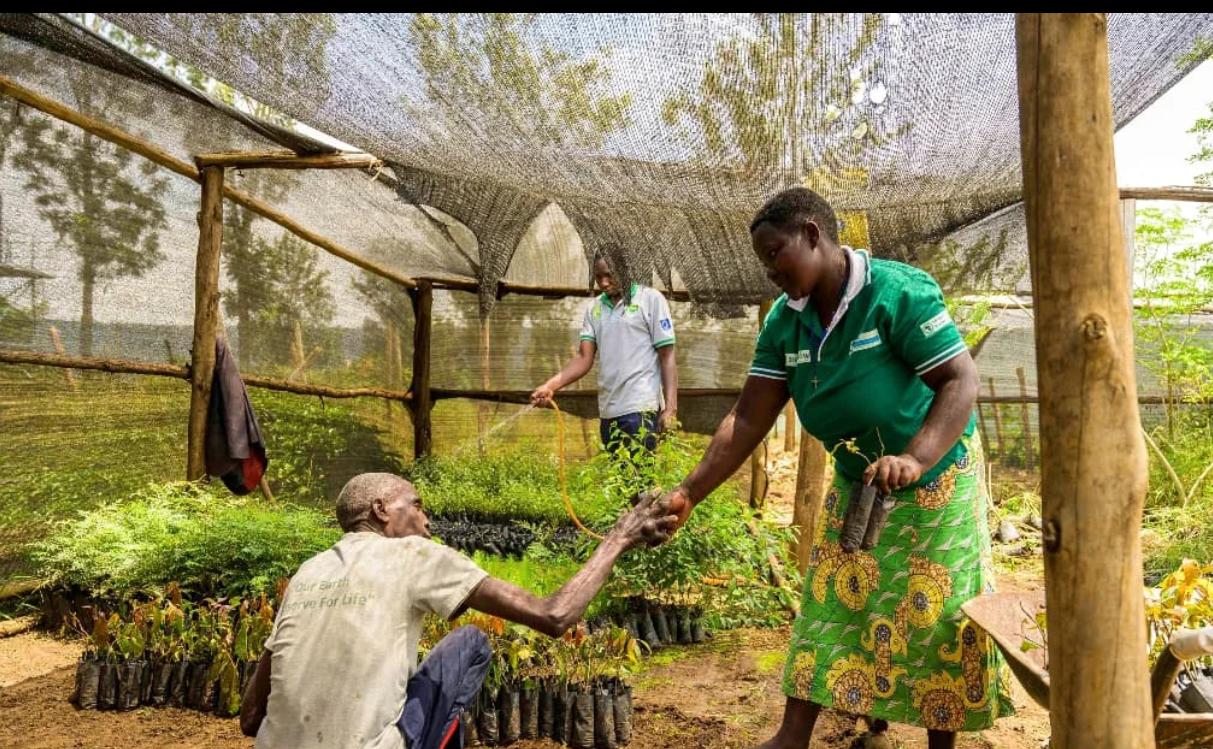
Wanamisitu waliopo katika eneo maalumu lenye vitalu na miche ya miti inayoandaliwa kabla ya kwenda kupandwa kwenye eneo la wazi kwa ajili ya kukuza misitu itakayotumika kama chanzo cha malighafi, makazi ya wanyama pamoja na kusaidia katika vyanzo vya maji.